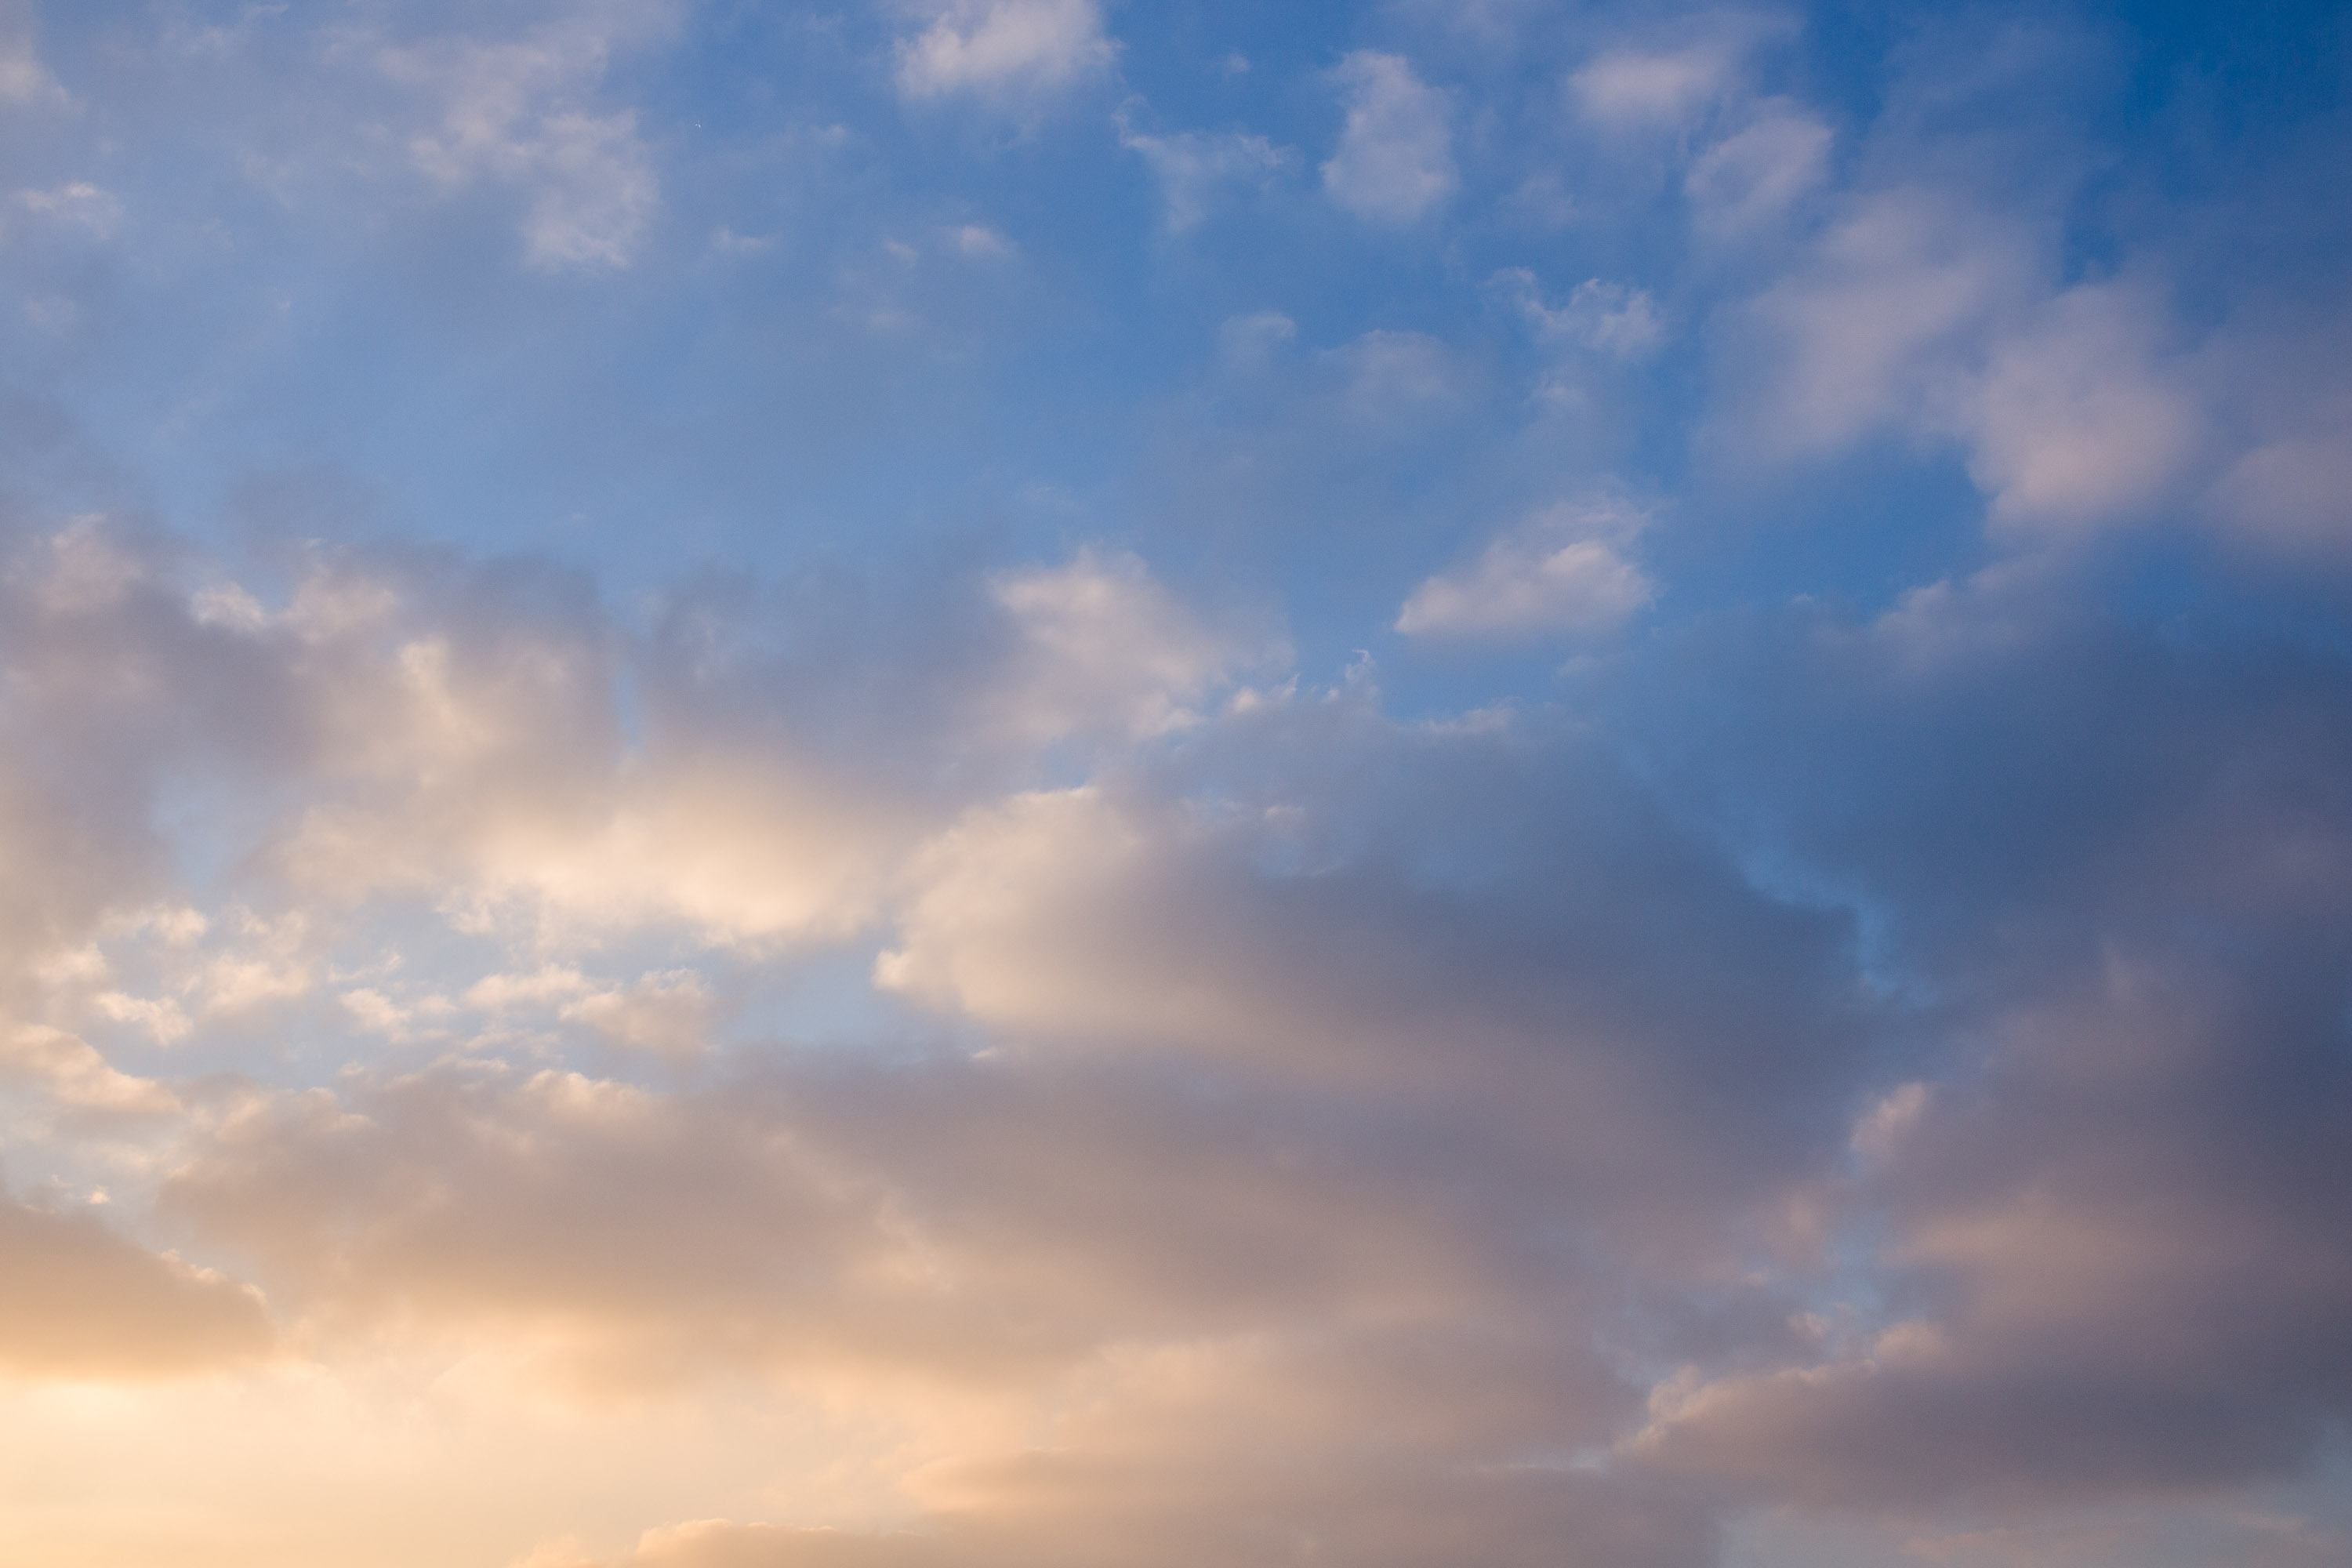
sky, cloud, daytime, blue, atmosphere, atmospheric phenomenon, cumulus, evening, morning, horizon, meteorological phenomenon, sunlight, calm, afterglow, dusk, dawn, sea, landscape, sunset